Omar Khribin

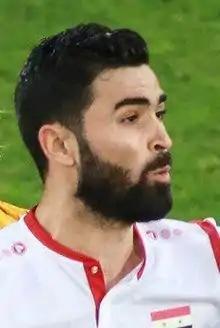
Khribin with Syria at the 2019 AFC Asian Cup

Omar Khribin (can also be spelled as Kharbin or Kh'rbin; born 15 January 1994) is a Syrian professional footballer who plays as a forward or a winger for Emirati Club Al-Wahda and the Syria national team.